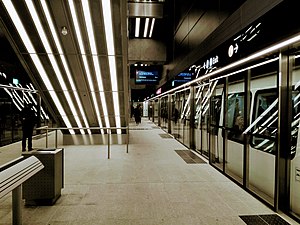
Rådhuspladsen Station
Rådhuspladsen Station er en undergrundsstation på den københavnske Metros Cityring. Rådhuspladsen Station ligger ikke overraskende på Rådhuspladsen, hvor HT-terminalen lå indtil marts 2010. Stationen er beliggende i takstzone 1 og åbnede d. 29. september 2019.